Winifred Meiselman

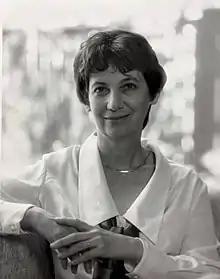
Portrait of Win

Winifred ("Win") Meiselman (1934-December 18, 2021) was the founder of the media accuracy group CAMERA, a historian of the American Civil War and specifically of Confederate spy Laura Ratcliffe, social worker, art therapist, poet, and artist.